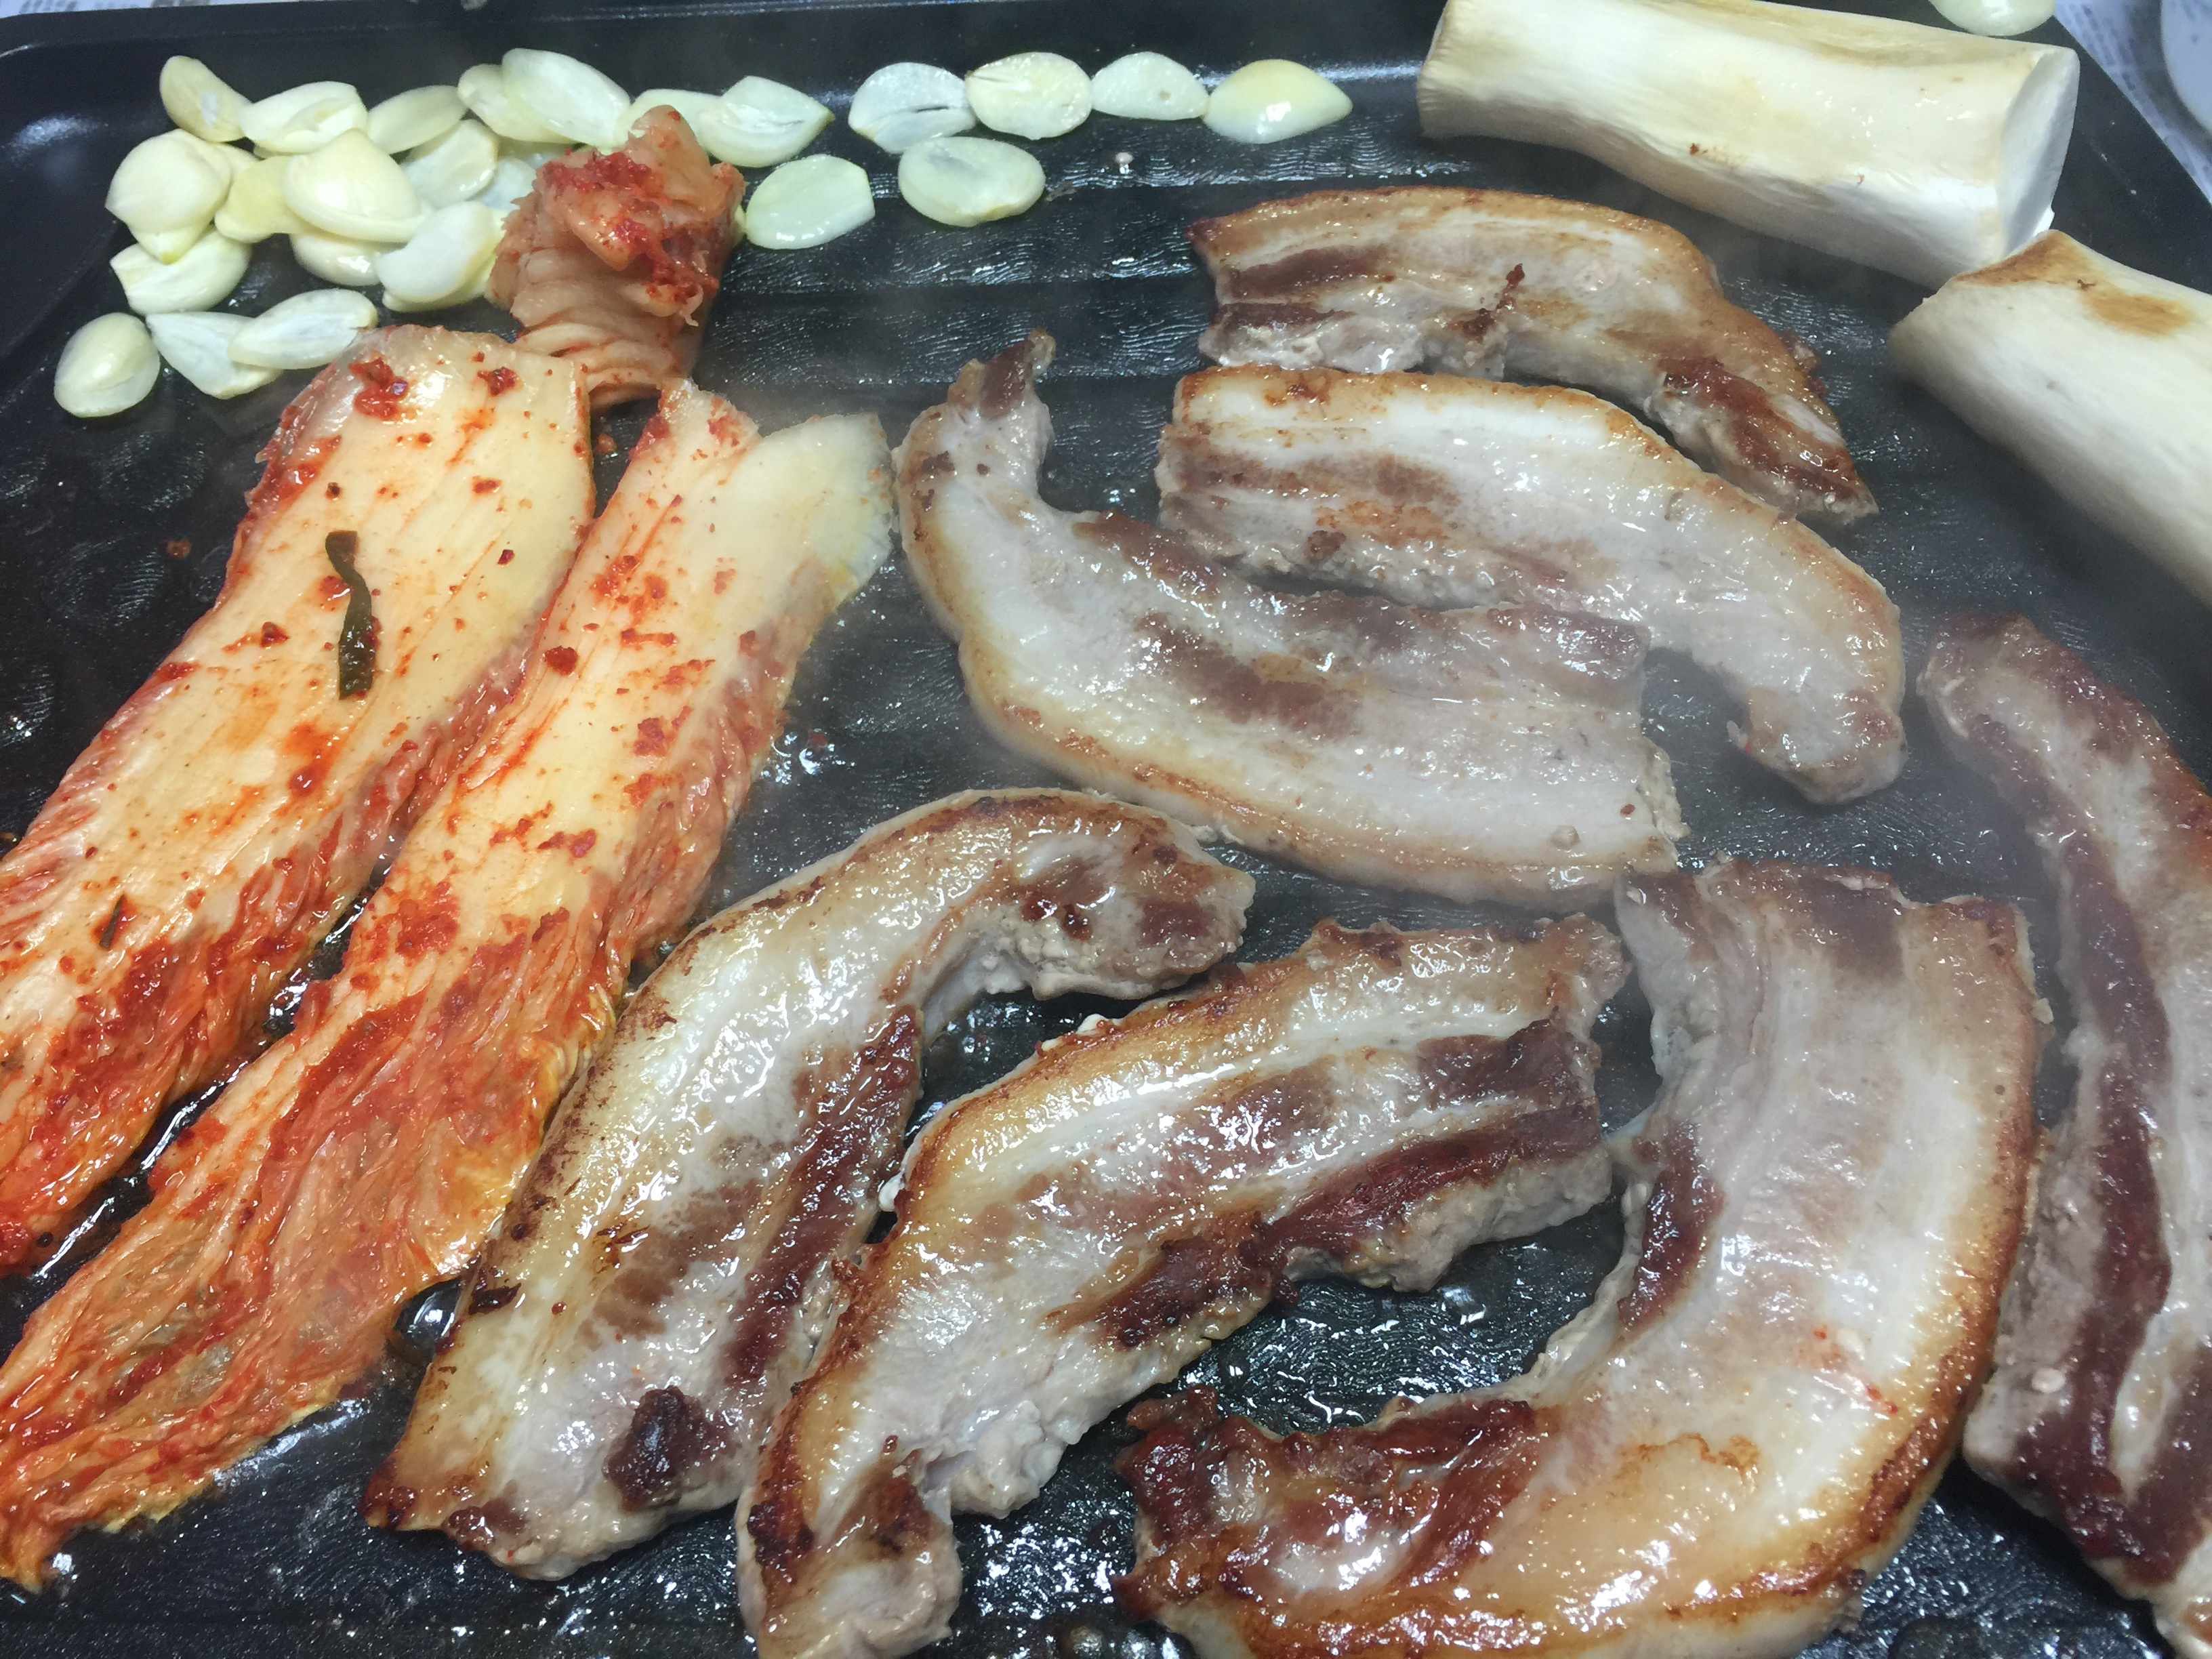
dish, food, cooking, garlic, mushroom, fish, meat, pork, cuisine, asian food, roasting, bratwurst, grilled, kimchi, grilling, barbecues, animal source foods, samgyeopsal